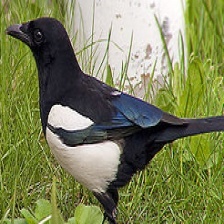
Species: EURASIAN MAGPIE
Scientific name: PICA PICA
ImageNet parent category: magpie